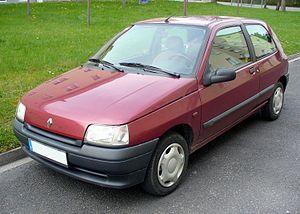
Une citadine polyvalente, est une automobile du segment B, légèrement plus grande et plus puissante qu'une petite citadine mais plus petite qu'une berline compacte. Ces voitures offrent généralement un niveau de confort satisfaisant pour les trajets routiers tout en restant bien adaptées à la circulation urbaine. Cette catégorie est apparue dans les années 1970 avec des modèles d'une longueur de l'ordre de 3,50 m. Aujourd'hui, leur longueur est plutôt de l'ordre de 3,90 m en versions 2 volumes. Le terme de polyvalente est justifié par l'accroissement de la taille moyenne de ce type de véhicule, se rapprochant des compactes. En Amérique du Nord, on parle de sous-compacte. Ces modèles sont les plus populaires dans de nombreux pays d'Europe, France et Italie en tête mais pas en Allemagne ou en Espagne où les compactes sont davantage représentées. Elles ont toutes 5 places.